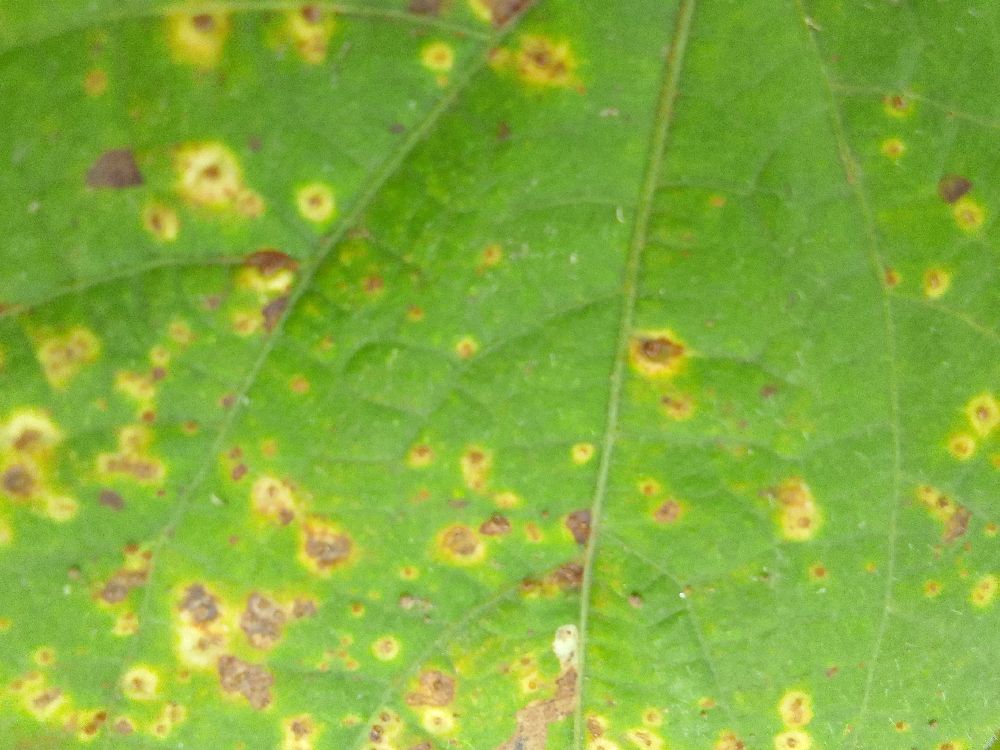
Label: rust